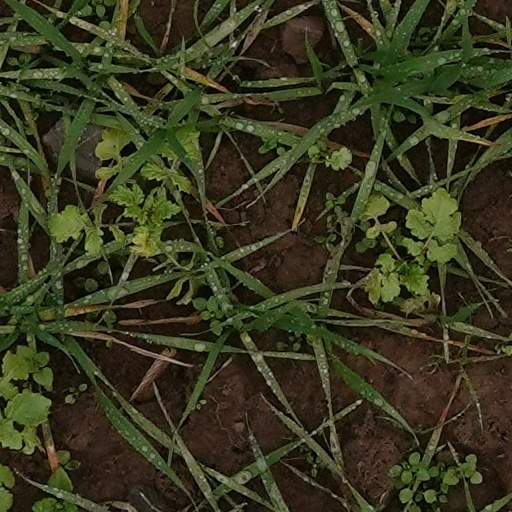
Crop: wheat